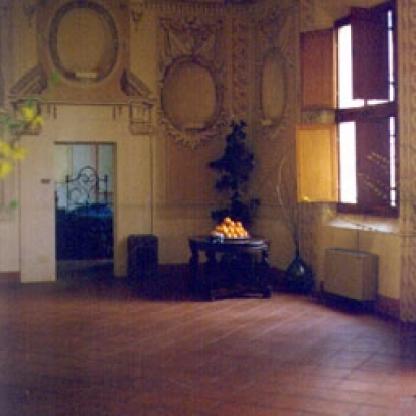
Scene: Indoor